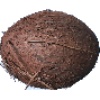
Label: cocos